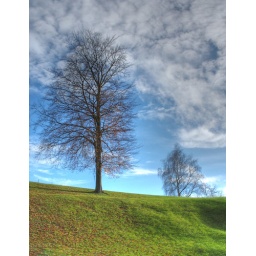
I like the sky and the lone tree against the green on the hill.